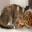
Label: cat